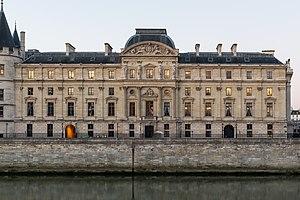
La dualité des ordres de juridiction en France consiste en l’existence de deux juridictions séparées : l’ordre administratif et l’ordre judiciaire, ayant à leur tête respectivement le Conseil d’État et la Cour de cassation.